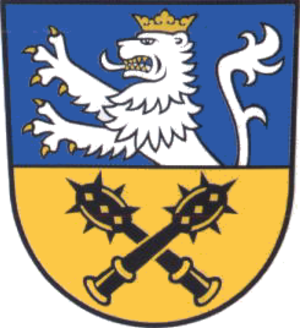
Nesse-Apfelstädt est une commune rurale allemande de l'arrondissement de Gotha en Thuringe. Elle a été formée le 1ᵉʳ décembre 2009 par la fusion des anciennes communes d'Apfelstädt, Gamstädt, Ingersleben et Neudietendorf qui en est le siège.
Ingersleben est une commune allemande de l'arrondissement de la Börde, Land de Saxe-Anhalt.